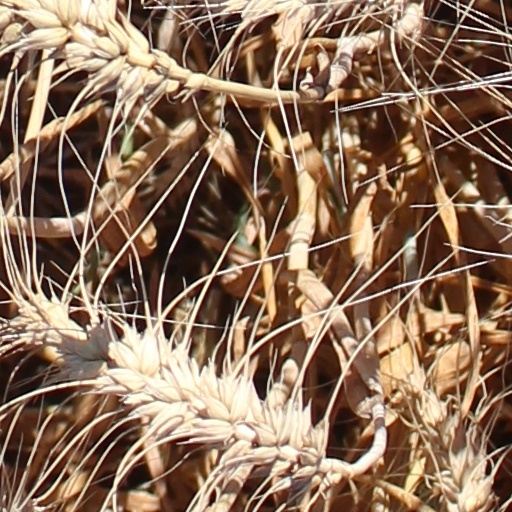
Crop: wheat